Alfred Grindle

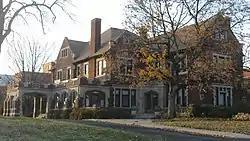
Glossbrenner Mansion

Alfred Grindle was a Manchester-born architect. active in Indiana in the United States. His work includes the Glossbrenner Mansion (1910) at 3202 North Meridian Street in Indianapolis.